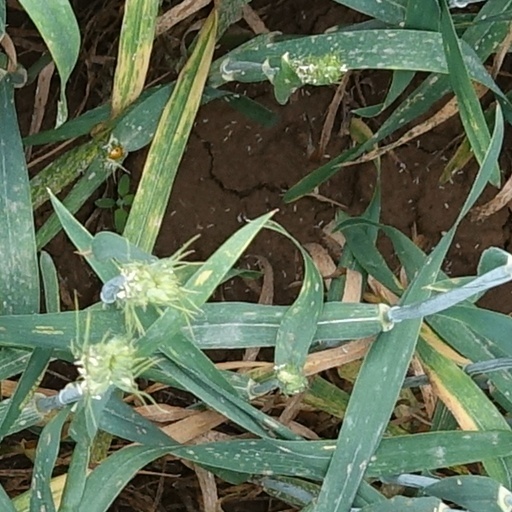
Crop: wheat